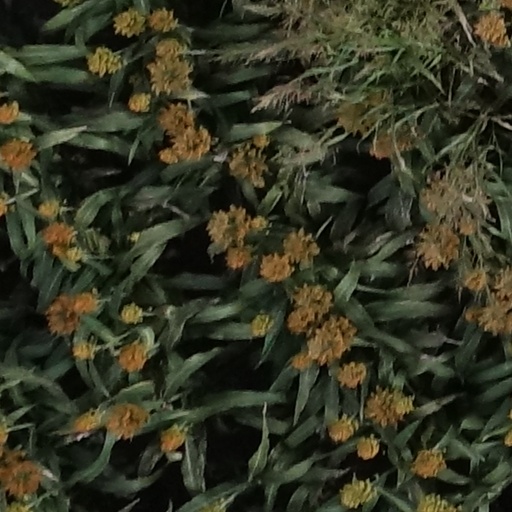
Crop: sorghum